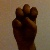
The image shows a hand gesture representing the letter 'E' in Indian Sign Language.